Constanța

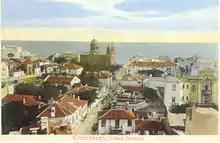
Constanța panorama in 1910

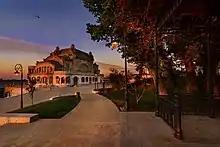
The Casino at sunrise

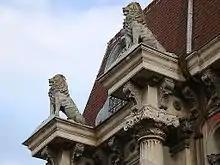
Details from the House with Lions

A railroad linking Constanța to Cernavodă was laid in 1860. In spite of damage done by railway contractors considerable remains of ancient walls, pillars, etc. came to light. What is thought to have been a port building was excavated, and revealed the substantial remains of one of the longest mosaic pavements in the world.